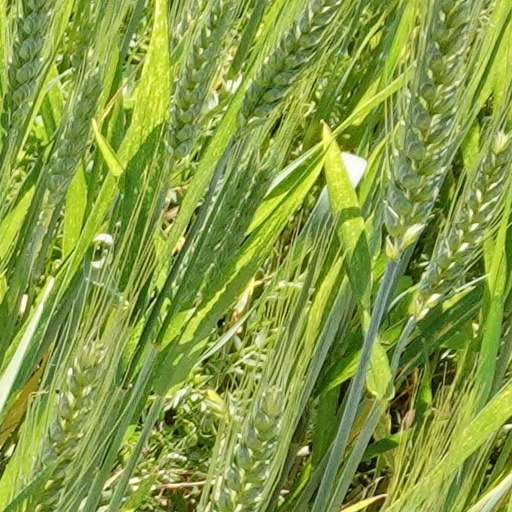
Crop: wheat